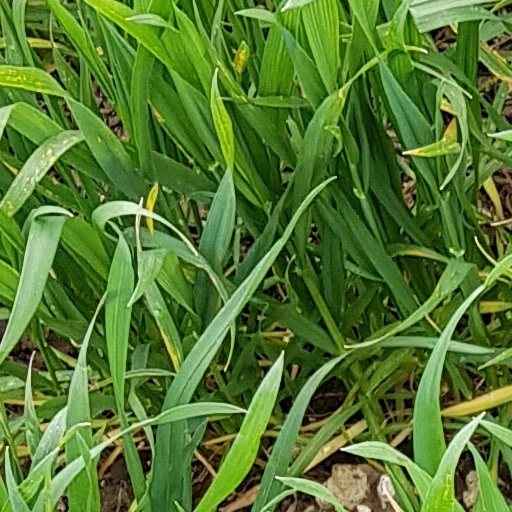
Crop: wheat